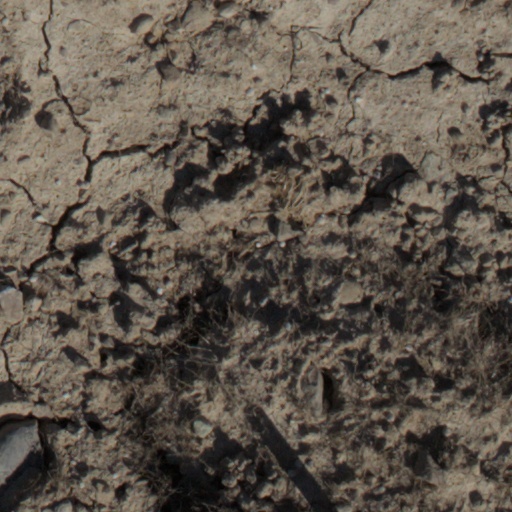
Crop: wheat